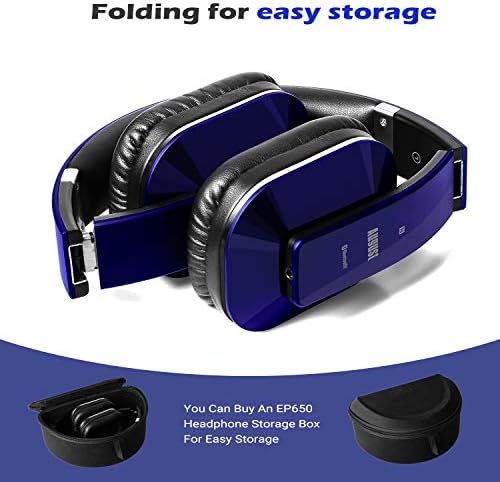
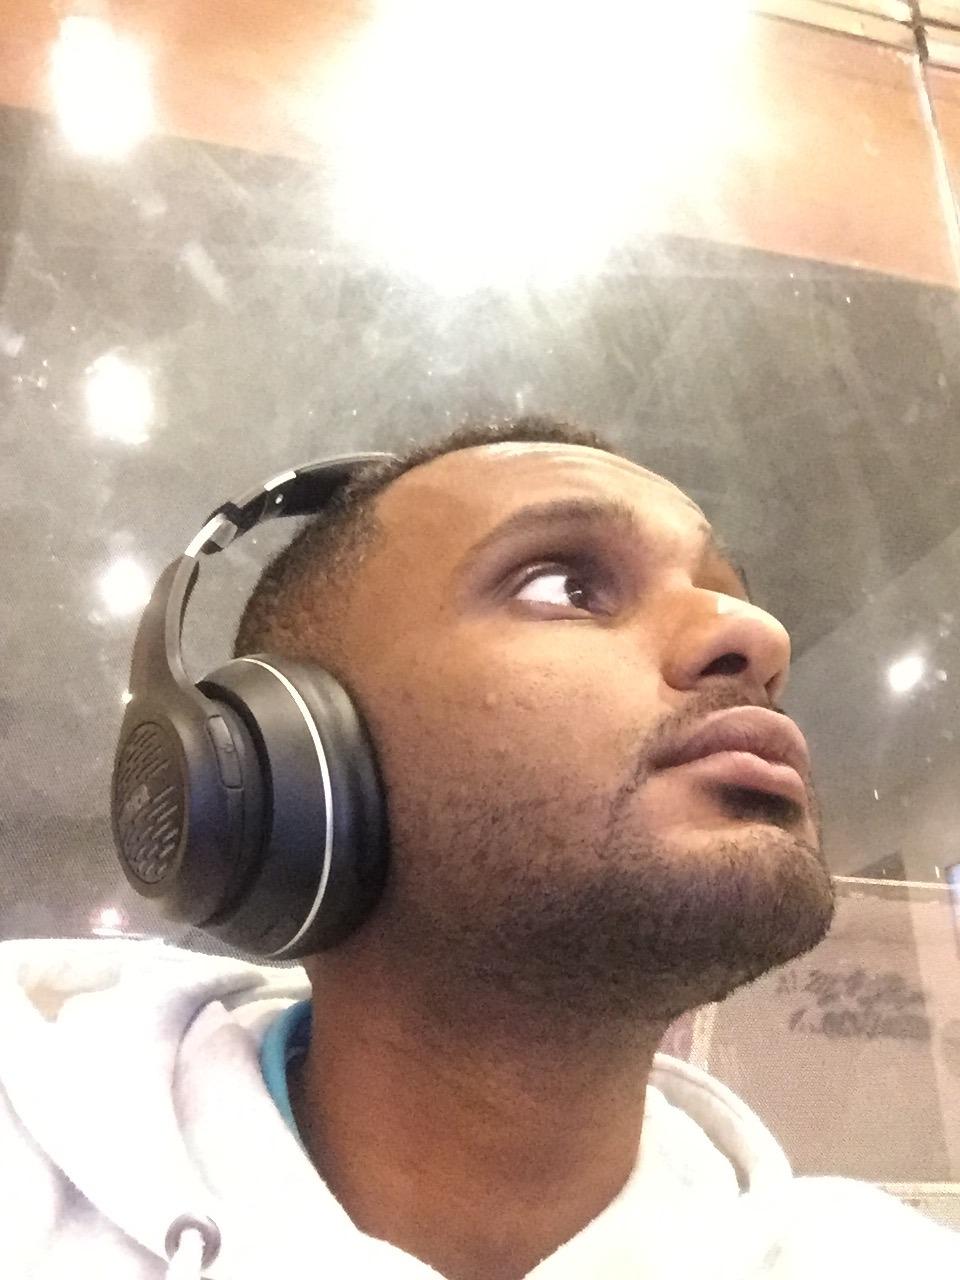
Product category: headphones
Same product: no